Tulku

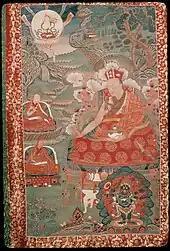
"Thangka" of Tai Situ

Gendun Drup (1391–1474), a disciple of the founder Je Tsongkapa, was the ordination name of the monk who came to be known as the 'First Dalai Lama', but only from 104 years after he died. There had been resistance, since first he was ordained a monk in the Kadampa tradition and for various reasons, for hundreds of years the Kadampa school had eschewed the adoption of the "tulku" system to which the older schools adhered. Tsongkhapa largely modelled his new, reformed Gelugpa school on the Kadampa tradition and refrained from starting a tulku system. Therefore, although Gendun Drup grew to be a very important Gelugpa lama, after he died in 1474 there was no question of any search being made to identify his incarnation.